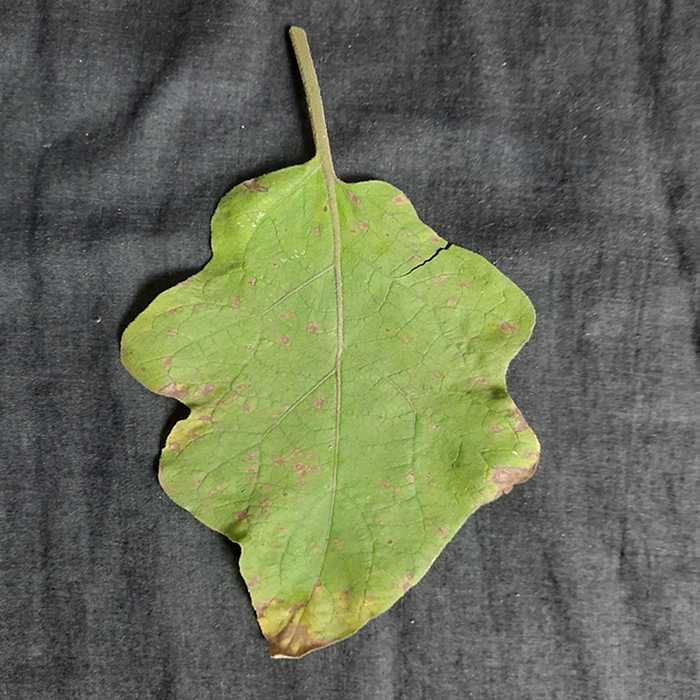
Plant: Eggplant
Label: Eggplant Cercopora leaf spot